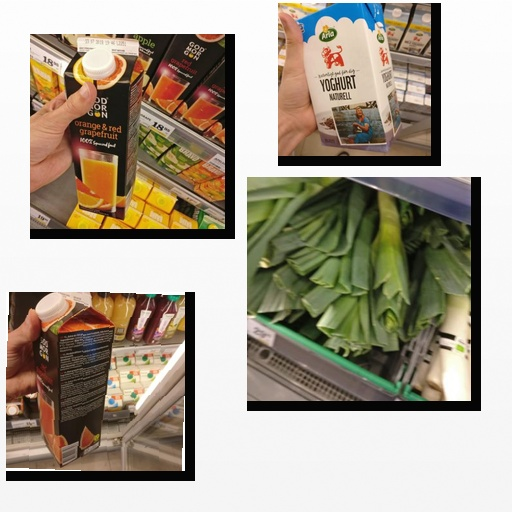
Food items: natural_yogurt, orange_red_grapefruit_juice, red_grapefruit_juice, leek